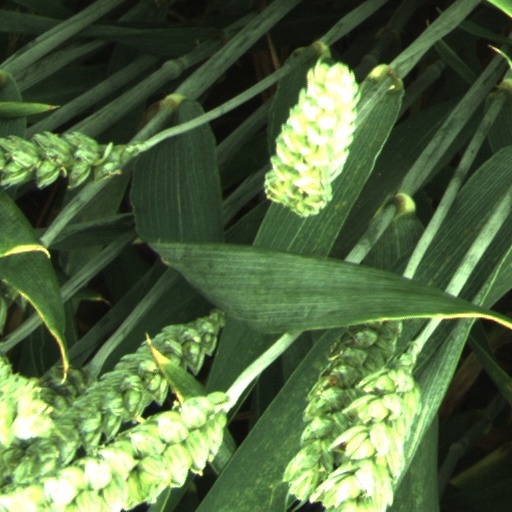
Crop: wheat